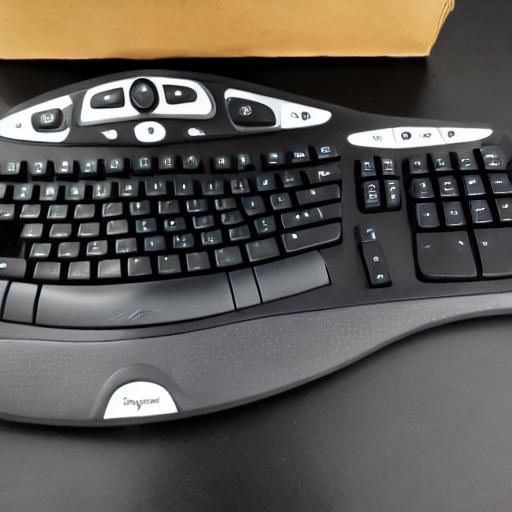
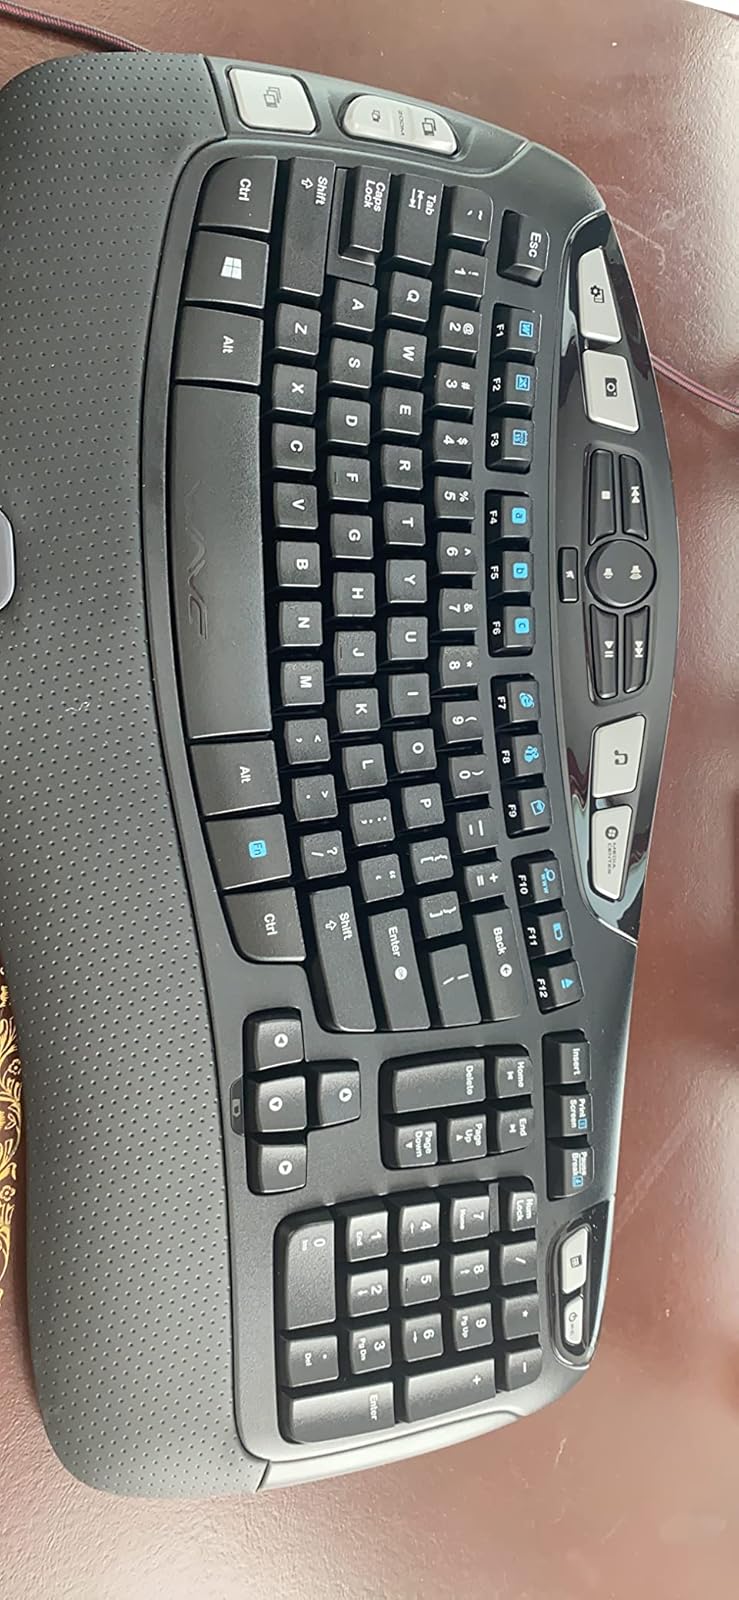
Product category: keyboard
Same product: no